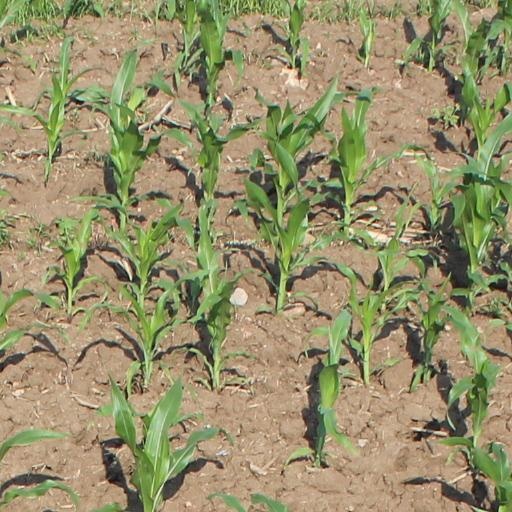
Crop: maize; corn